Hexinlusaurus

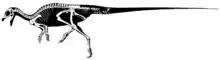
Skeletal restoration

The holotype (ZDM T6001, Zigong Dinosaur Museum, Dashanpu, People's Republic of China), consists of an almost complete, articulated skull and some postcranial material, collected from a terrestrial sandstone within the Lower Shaximiao Formation (?Bajocian) at the famous dinosaur-bearing quarries at Dashanpu. A paratype (ZDM T6002) consists of a partial skull and postcranial remains. Previously, it had been described as a species of "Yandusaurus", "Y. multidens" (He and Cai, 1983), but was reclassified as a new taxon by Paul M. Barrett, Richard J. Butler and Fabien Knoll in 2005, who diagnosed this anatomically conservative species as follows: "A small ornithischian dinosaur distinguished from all other basal ornithischians by a single autapomorphy, the presence of a marked concavity that extends over the lateral surface of the postorbital." The etymology of the genus name honors Professor He Xin-Lu (from the Chengdu University of Technology) who originally named the specimen as "Y. multidens" + the Greek "sauros" (=lizard). "Hexinlusaurus" was a small, fleet-footed herbivore.